14th Indiana Infantry Regiment

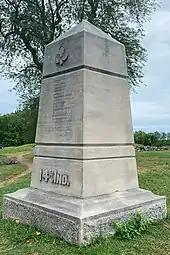
Monument on East Cemetery Hill, Gettysburg

Colonel William Harrow's official report of September 19, 1862, described the 14th Indiana's actions on the morning of September 17. During the early hours of battle, the regiment passed through an orchard and into an open, plowed field. The 14th Indiana engaged for about four hours under heavy fire within of Confederate forces occupying the Sunken Road. Although they suffered heavy casualties, the 14th Indiana and the 8th Ohio Volunteer Infantry regiments held their positions. The Confederate force retired from battle in the early afternoon, but the Indiana regiment continued at arms until nightfall, under fire from Confederate batteries, before it was finally relieved. Of the 14th Indiana's 320 men who went into battle, 31 were killed and an estimated 150 were wounded.